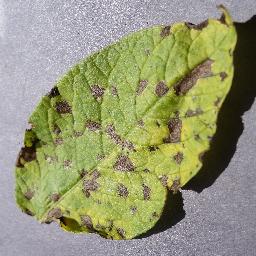
Label: Potato___Early_blight